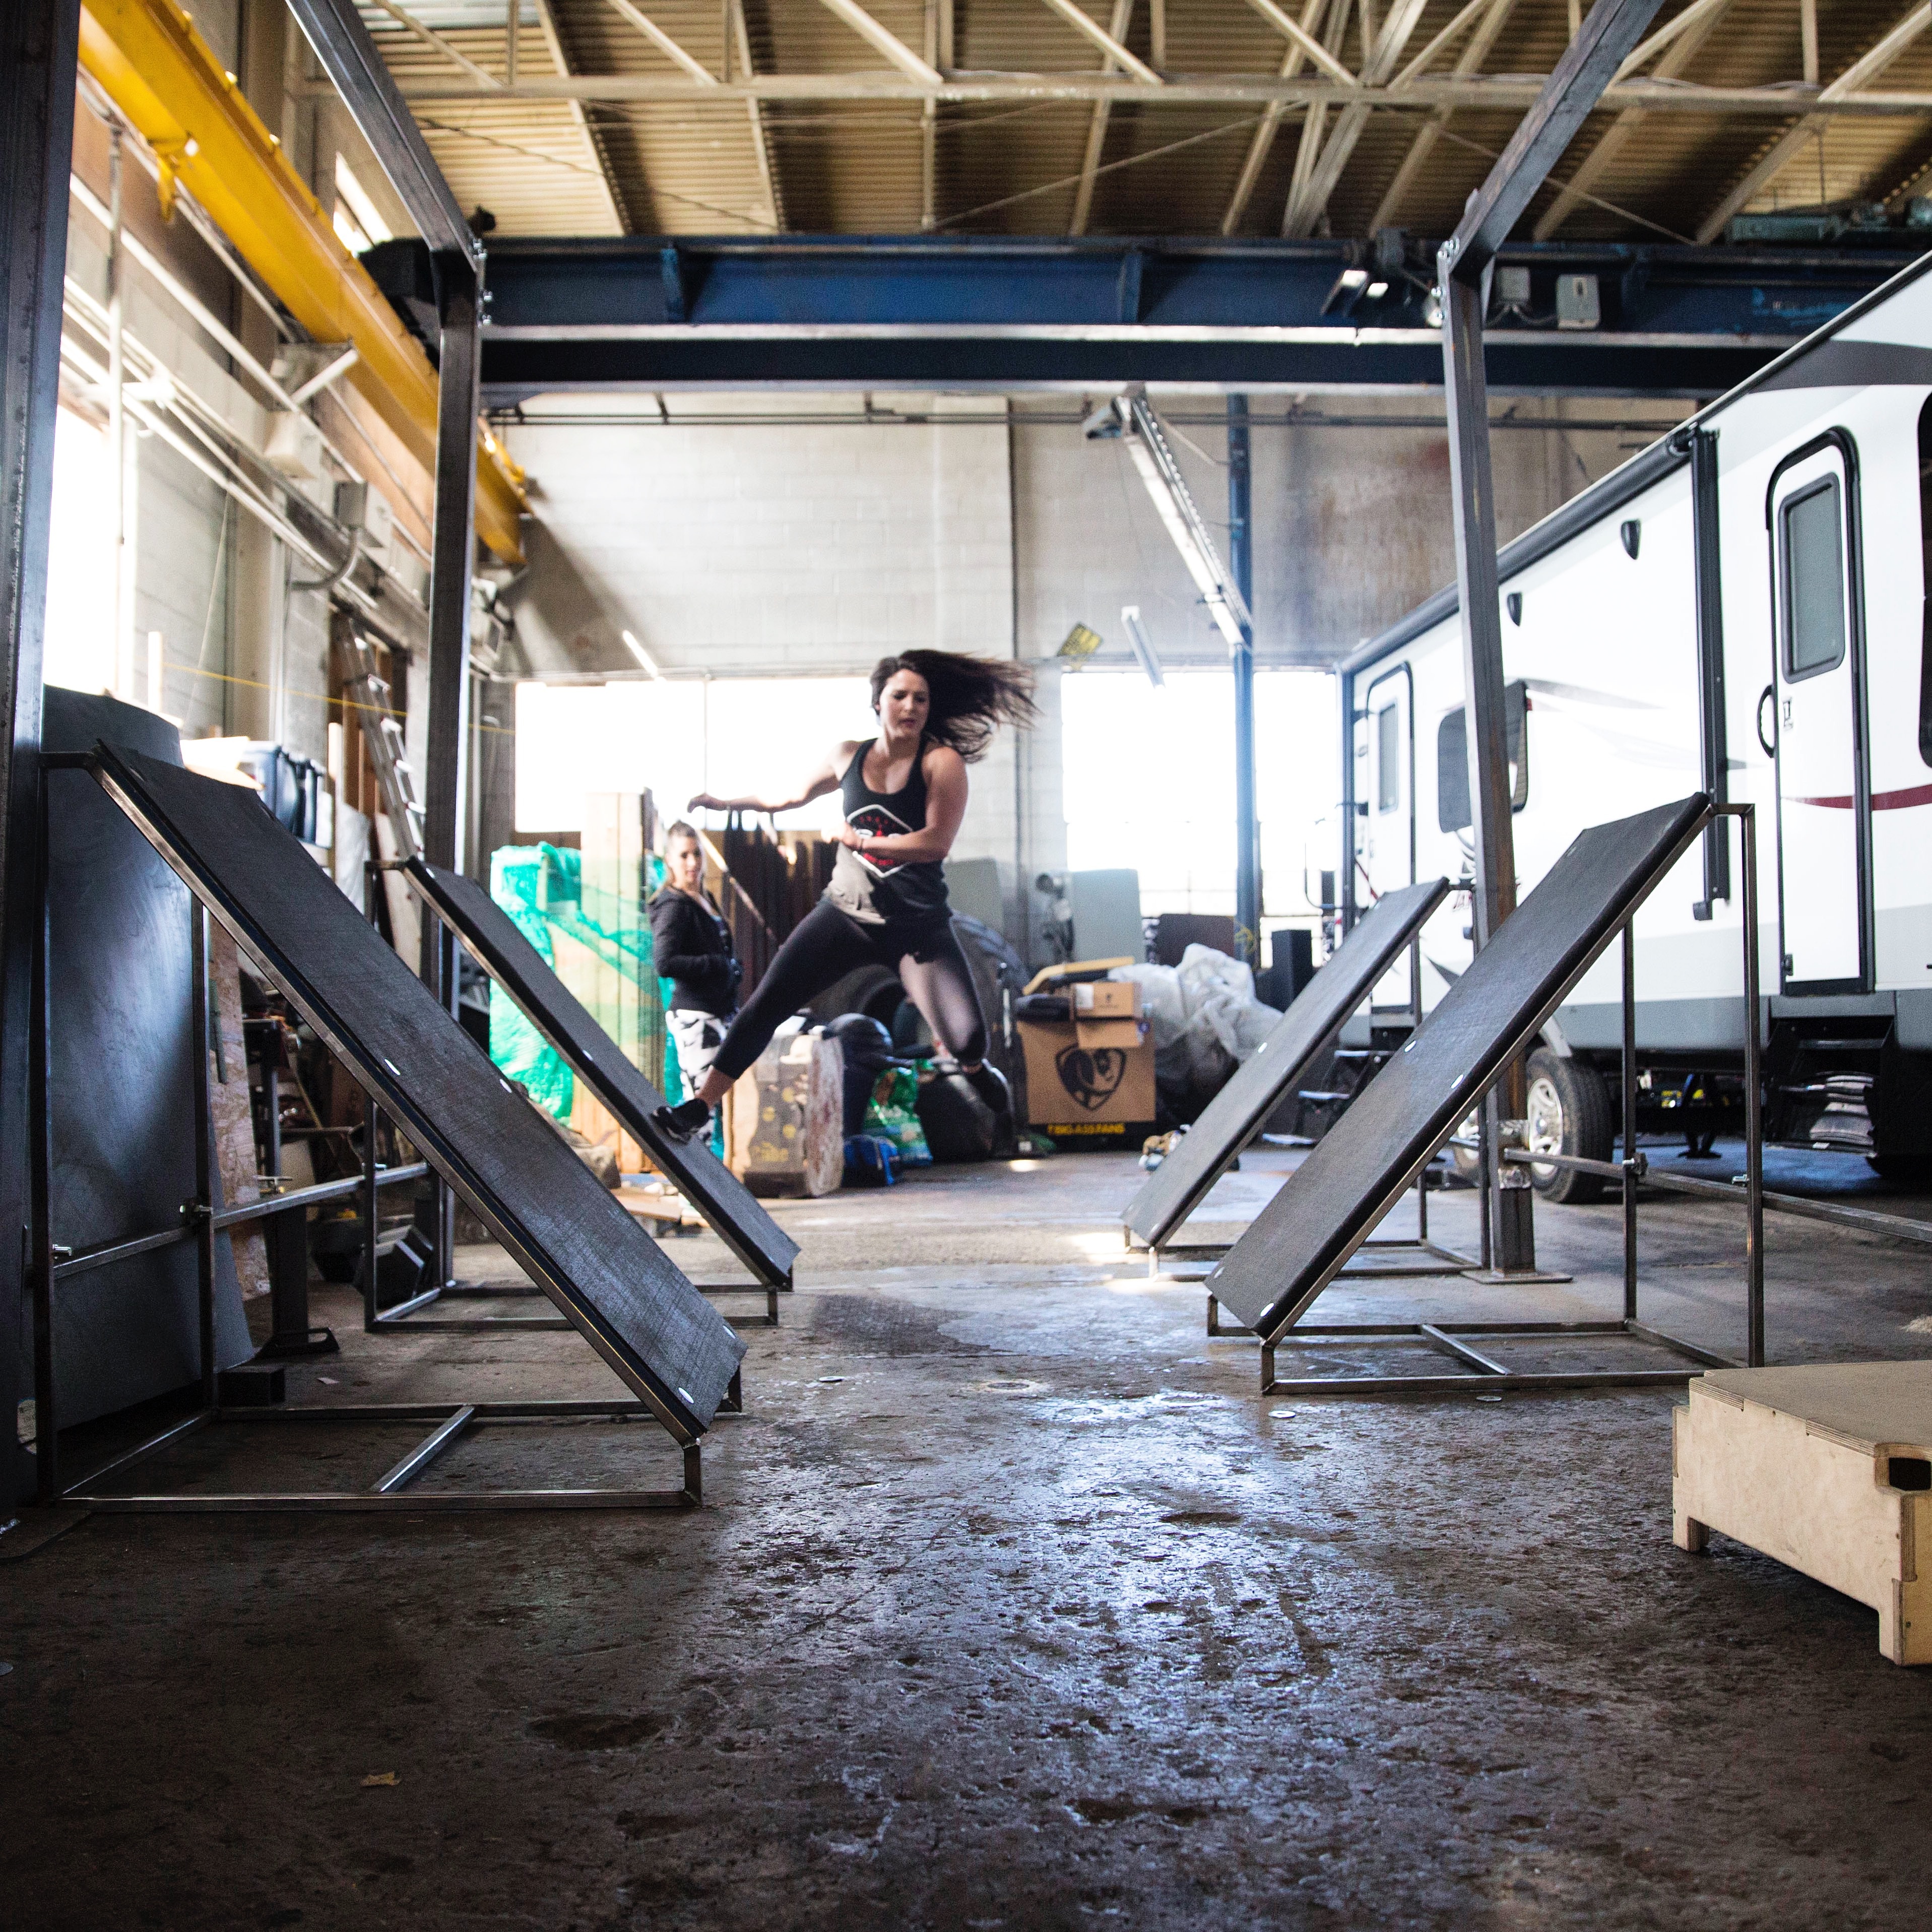
structure, transport, factory, room, public transport, shooting range, sport venue